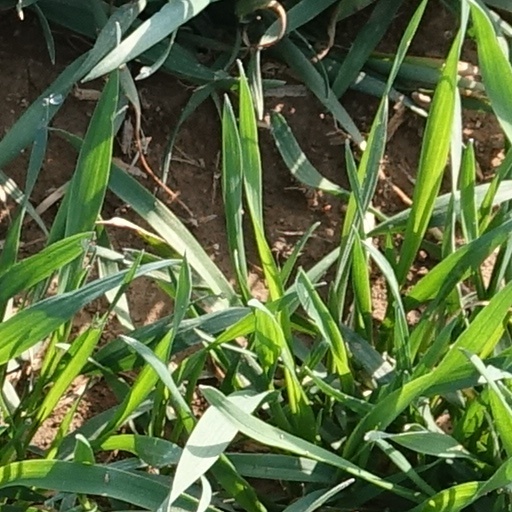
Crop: wheat